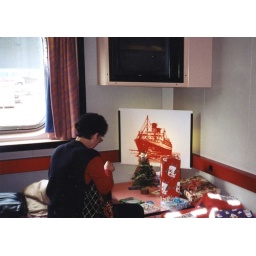
Judi getting her small Christmas tree decorated in our cabin on the ship